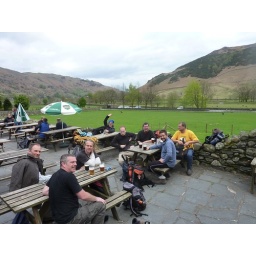
A welcome pint in the Stickle Barn (looney climber in blue hat not part of our party)